Nikola Tesla

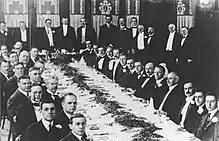
Second banquet meeting of the Institute of Radio Engineers, 23 April 1915. Tesla is seen standing in the center.

On his 50th birthday, in 1906, Tesla demonstrated a 16,000 rpm bladeless turbine. During 1910–1911, at the Waterside Power Station in New York, several of his bladeless turbine engines were tested at 100–5,000 hp. Tesla worked with several companies including from 1919 to 1922 in Milwaukee, for Allis-Chalmers. Tesla licensed the idea to a precision instrument company, and it found use in the form of luxury car speedometers and other instruments.